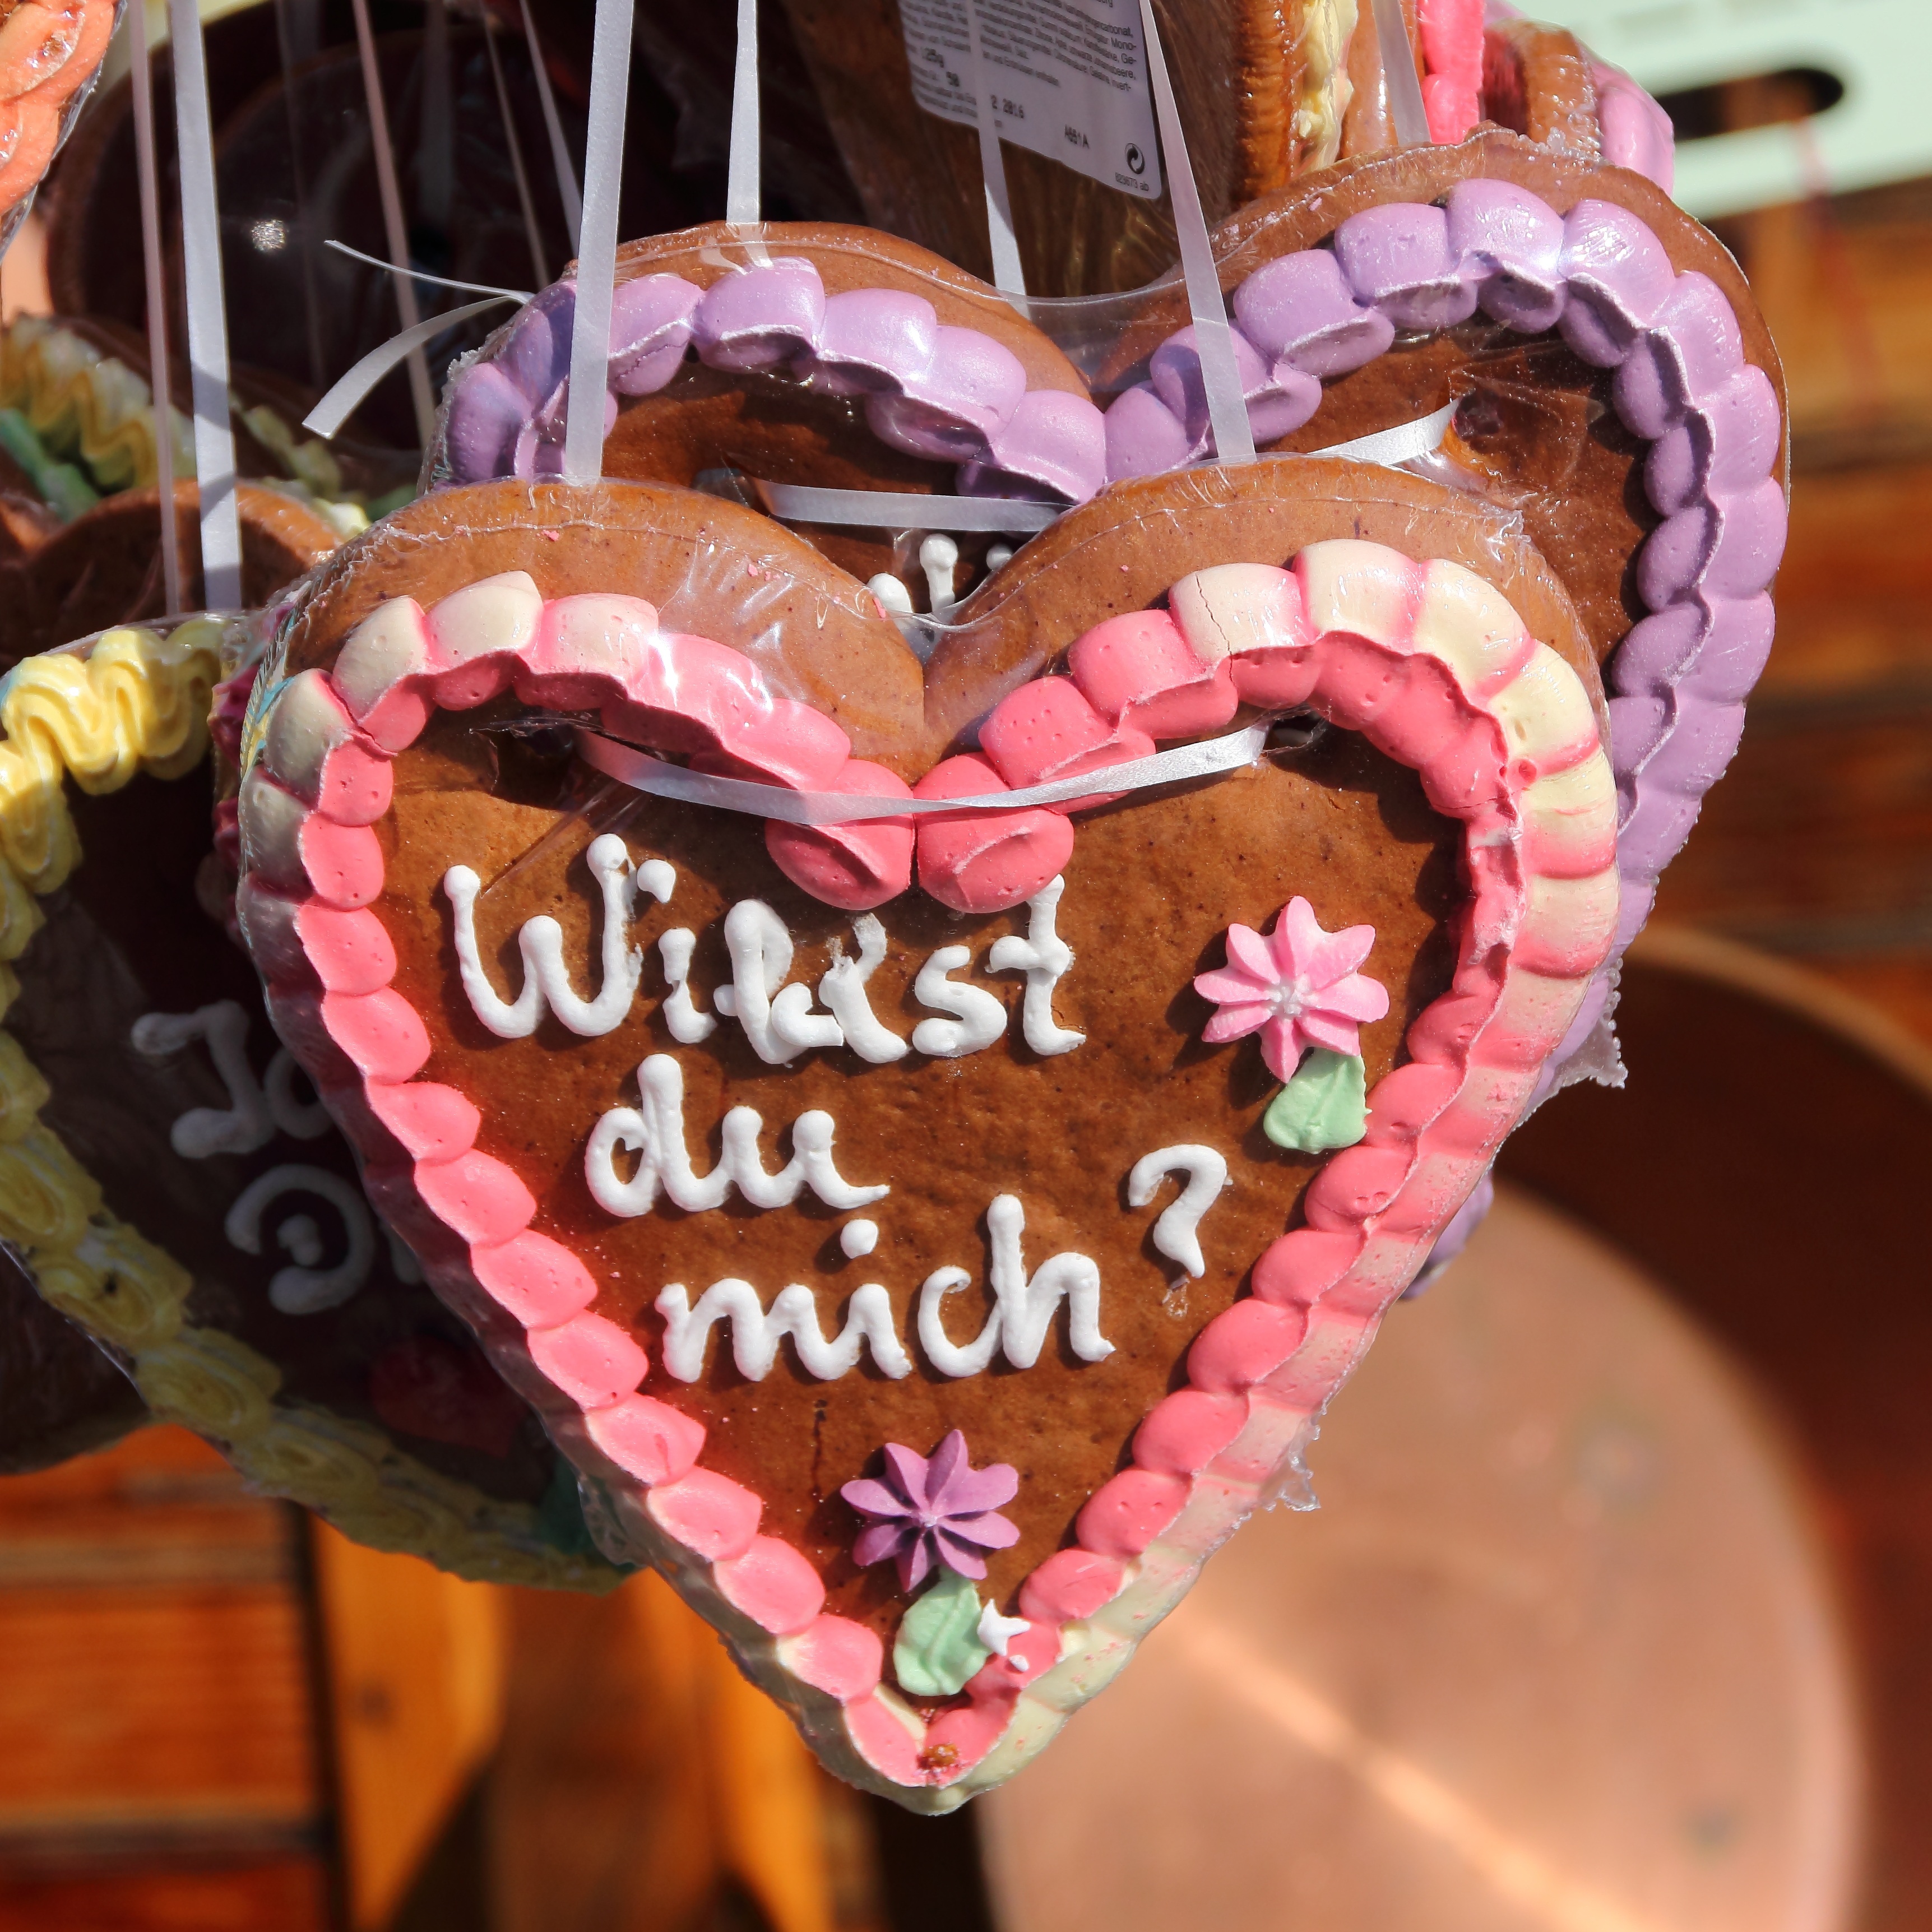
sweet, love, heart, food, symbol, romance, pink, dessert, human body, organ, give, gingerbread, year market, gingerbread heart, do you want me